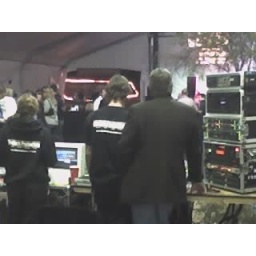
The column looked much more colorful in person and was flashing and stuff.